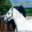
Label: horse